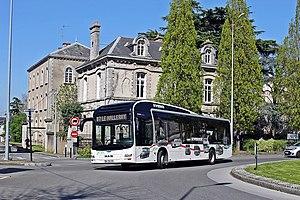
Un MAN Lion’s City Hybrid (MAN Truck &amp
Transports Région Arlysère, quelquefois abrégé en TRA, est le nom commercial du service de transport en commun de la communauté d’agglomération Arlysère. Ce dernier dessert 23 des 39 communes de l’intercommunalité à l’aide d’un réseau composé de neuf lignes régulières et d’un service de transport scolaire.